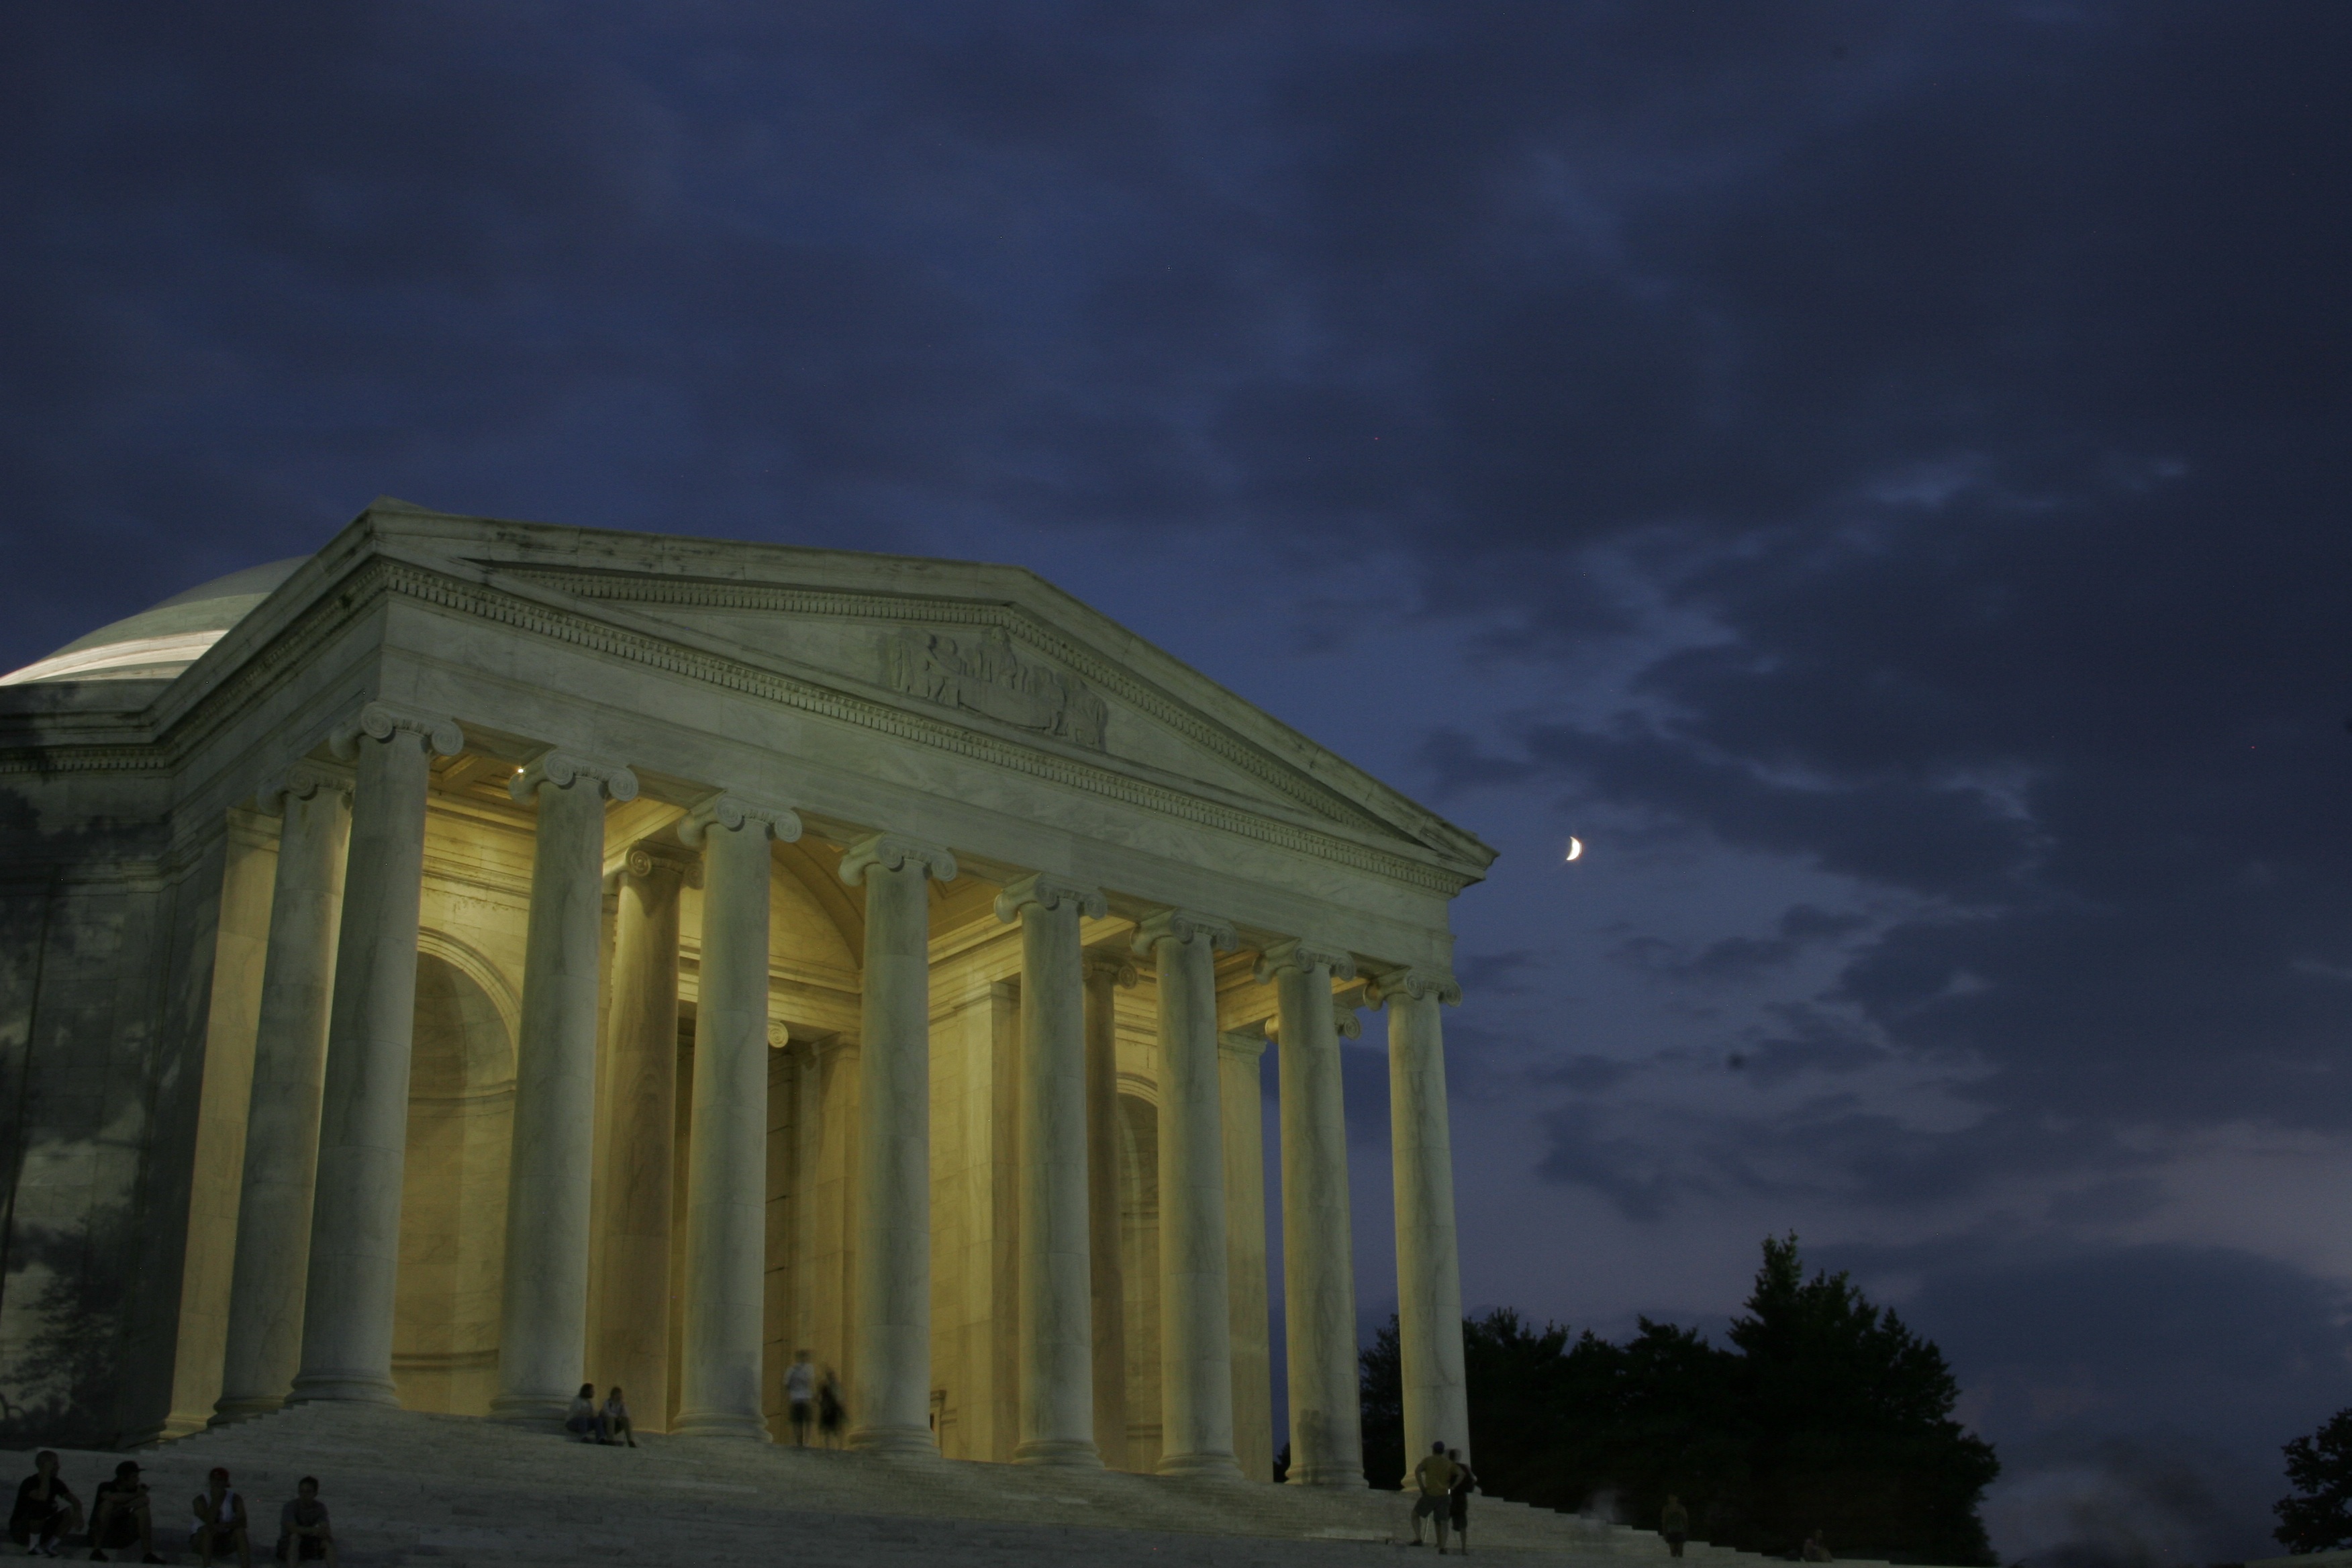
architecture, sky, night, building, usa, landmark, facade, church, place of worship, capital, national, memorial, pillars, washington dc, thomas jefferson memorial